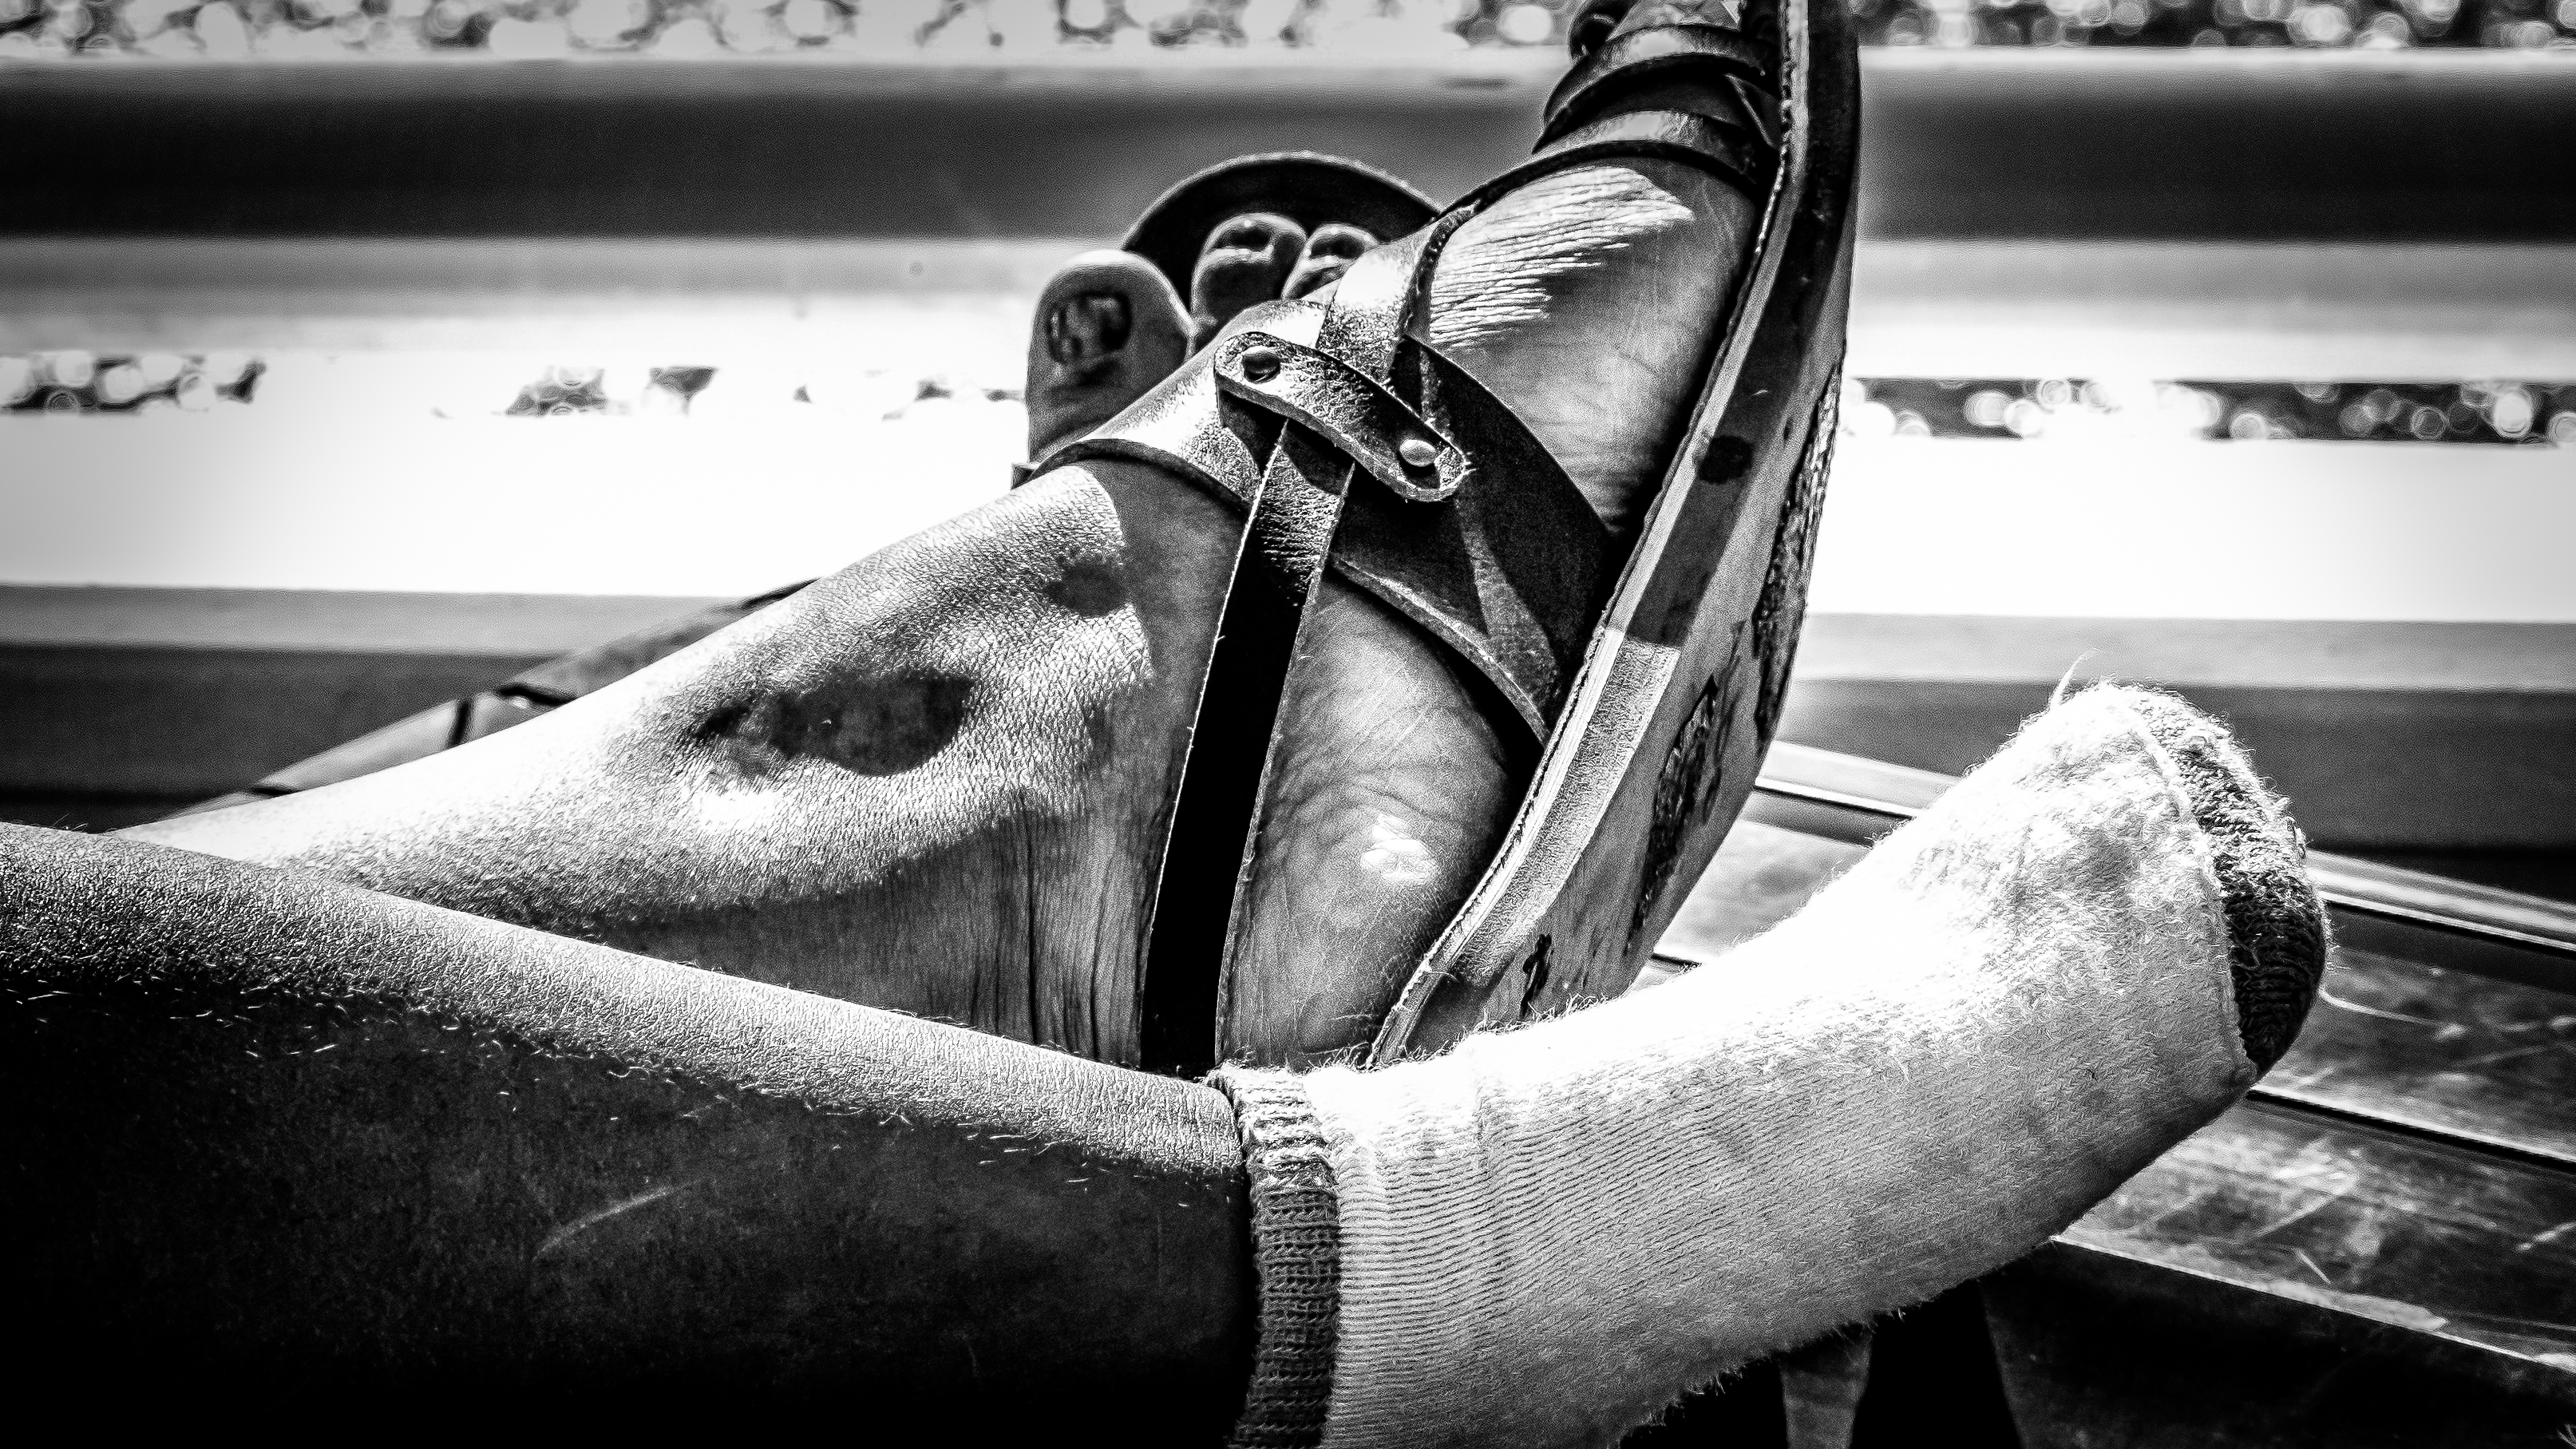
hand, black and white, white, street, photography, feet, old, model, young, foot, smooth, shadow, contrast, black, monochrome, together, arm, sandal, close up, bw, family, creativecommons, innocent, mother, glasses, innocence, photograph, new, beauty, socks, emotion, tangled, daughter, gladiator, scar, scarred, monochrome photography, film noir